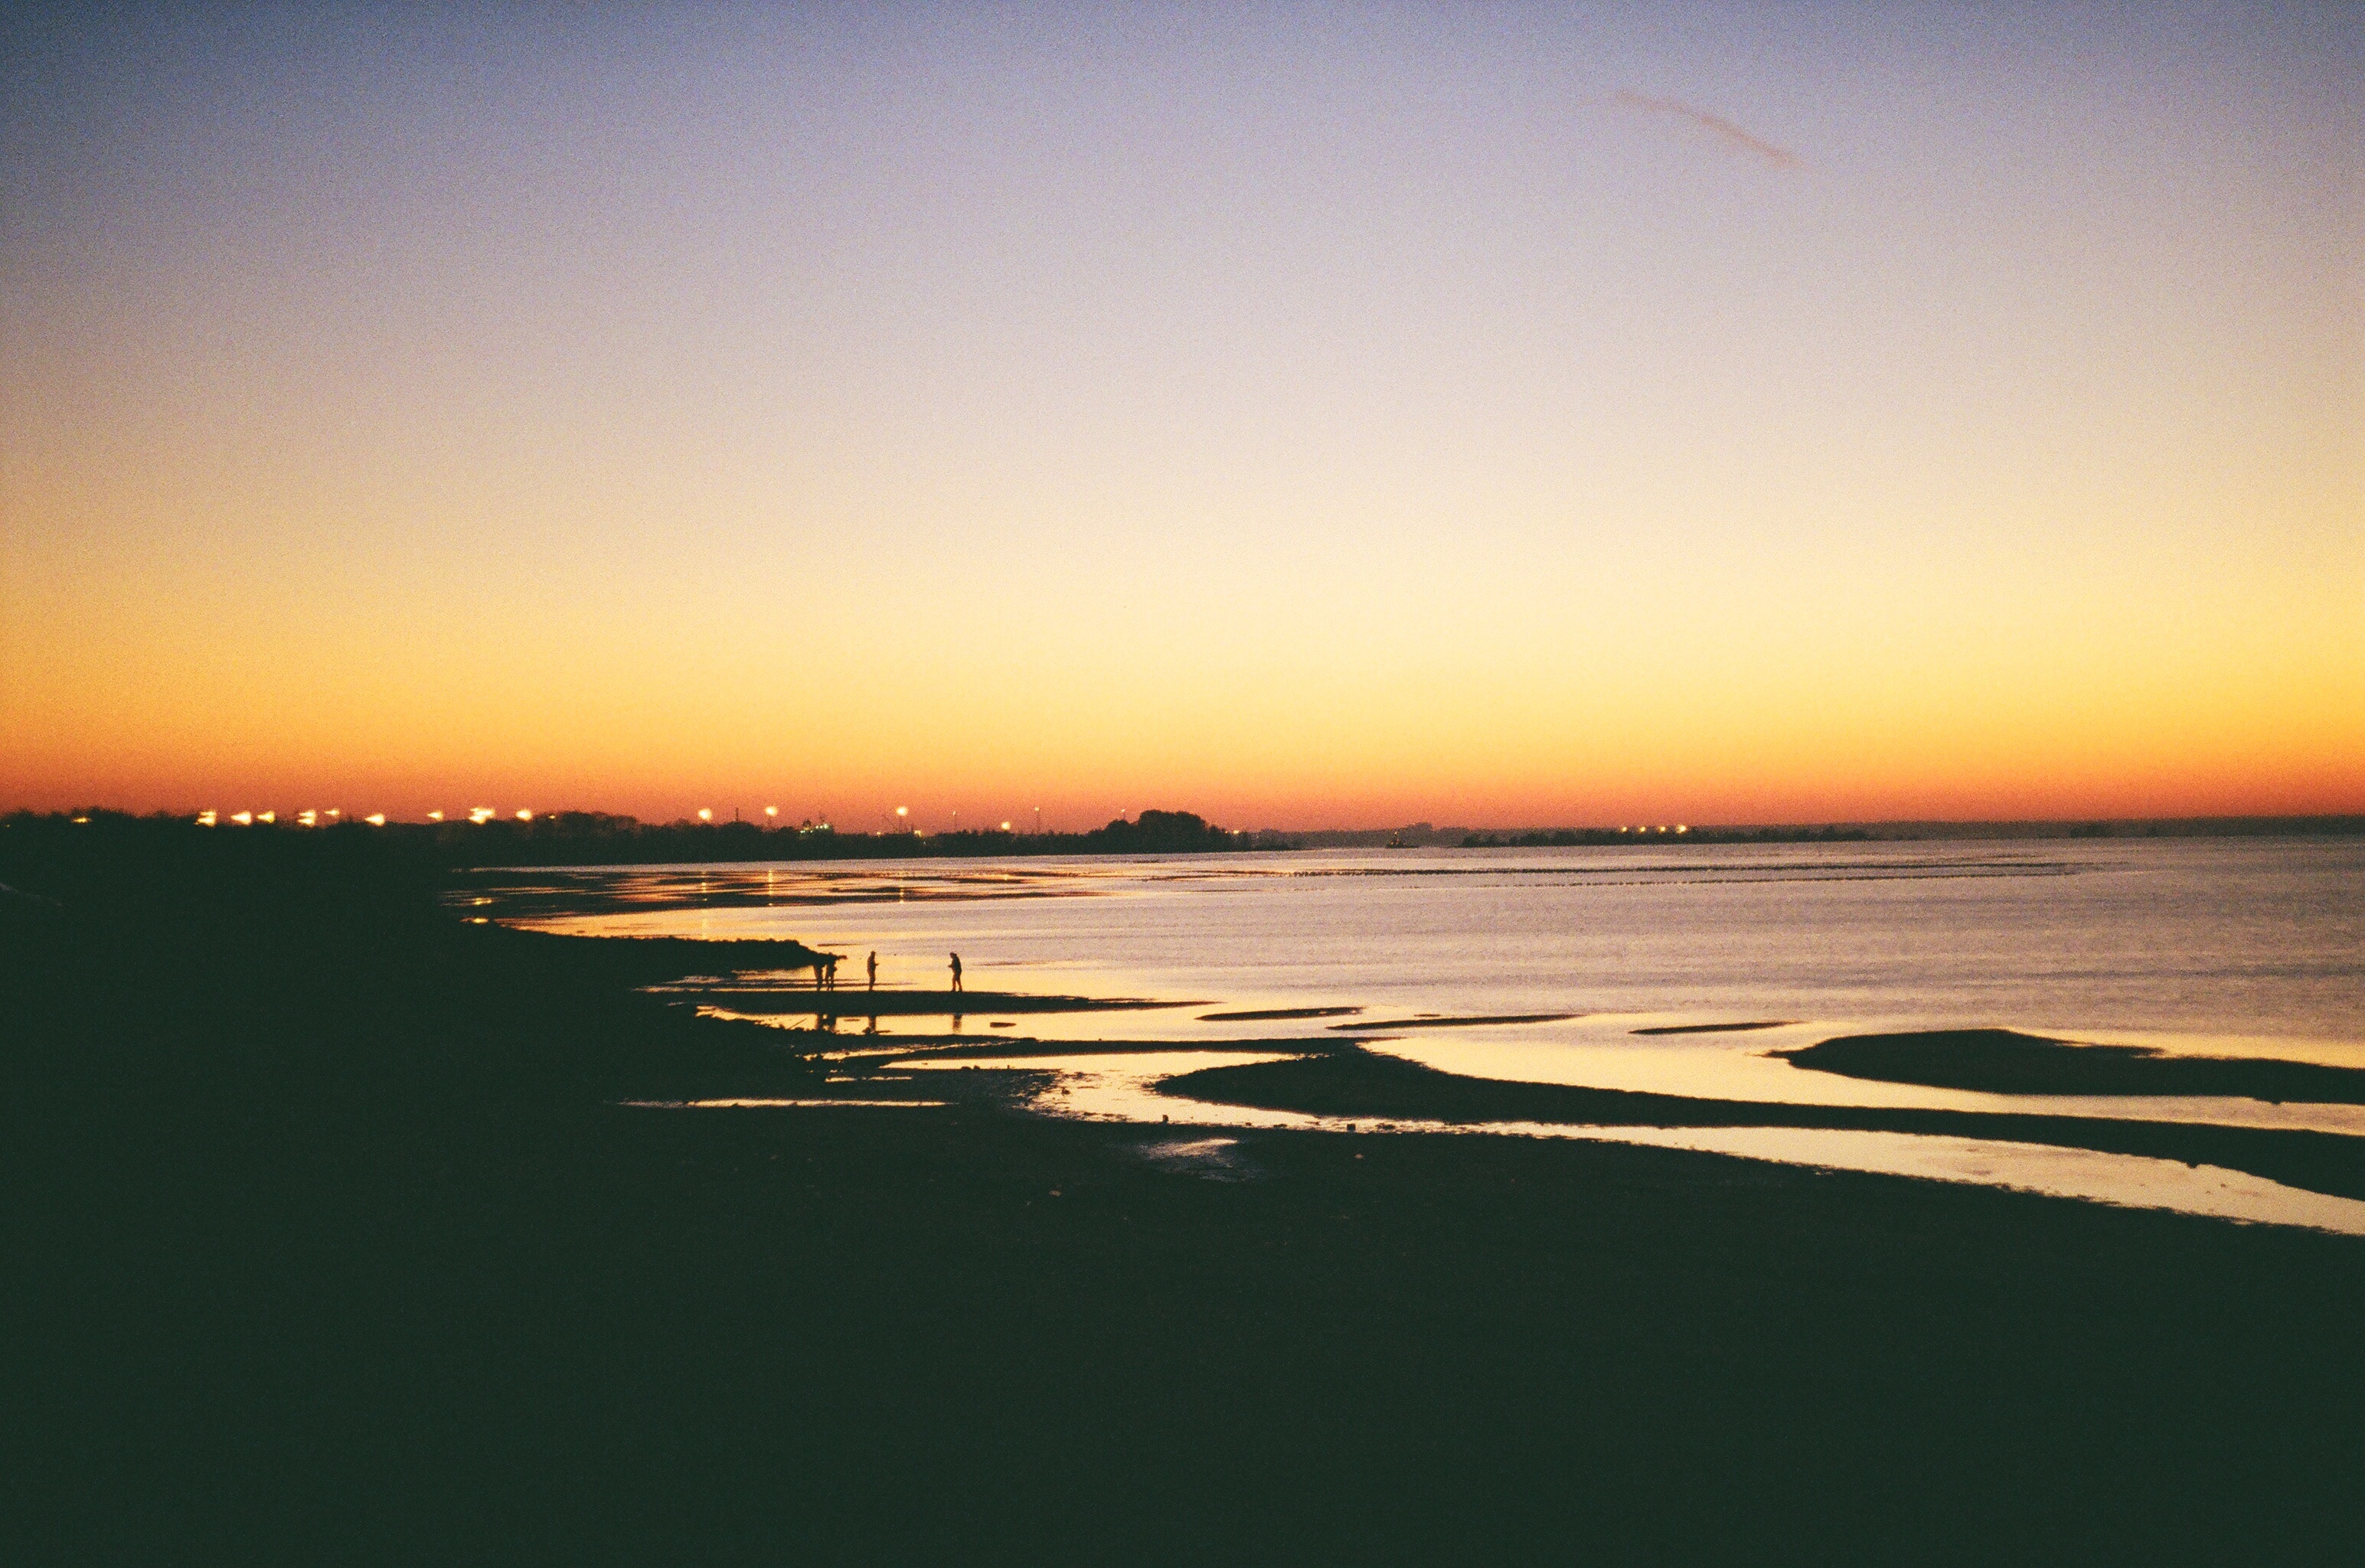
beach, sea, coast, sand, ocean, horizon, sunrise, sunset, sunlight, morning, shore, wave, dawn, dusk, evening, reflection, bay, body of water, afterglow